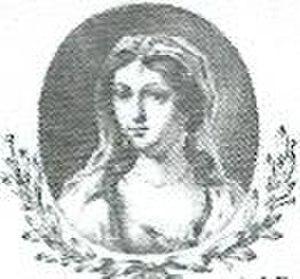
Wyszesława de Kiev, fille de Sviatoslav II de Kiev, Grand-prince de la Rus' de Kiev, par son mariage avec Boleslas II de Pologne duchesse, puis reine de Pologne
Les conjointes des souverains polonais recevaient le titre de leur époux, ducs puis rois. Le titre de reine, en particulier, fut porté indifféremment par les épouses des rois de Pologne, mais également par les deux monarques féminins que connut la Pologne. Leurs maris étaient jure uxoris monarques en titre.